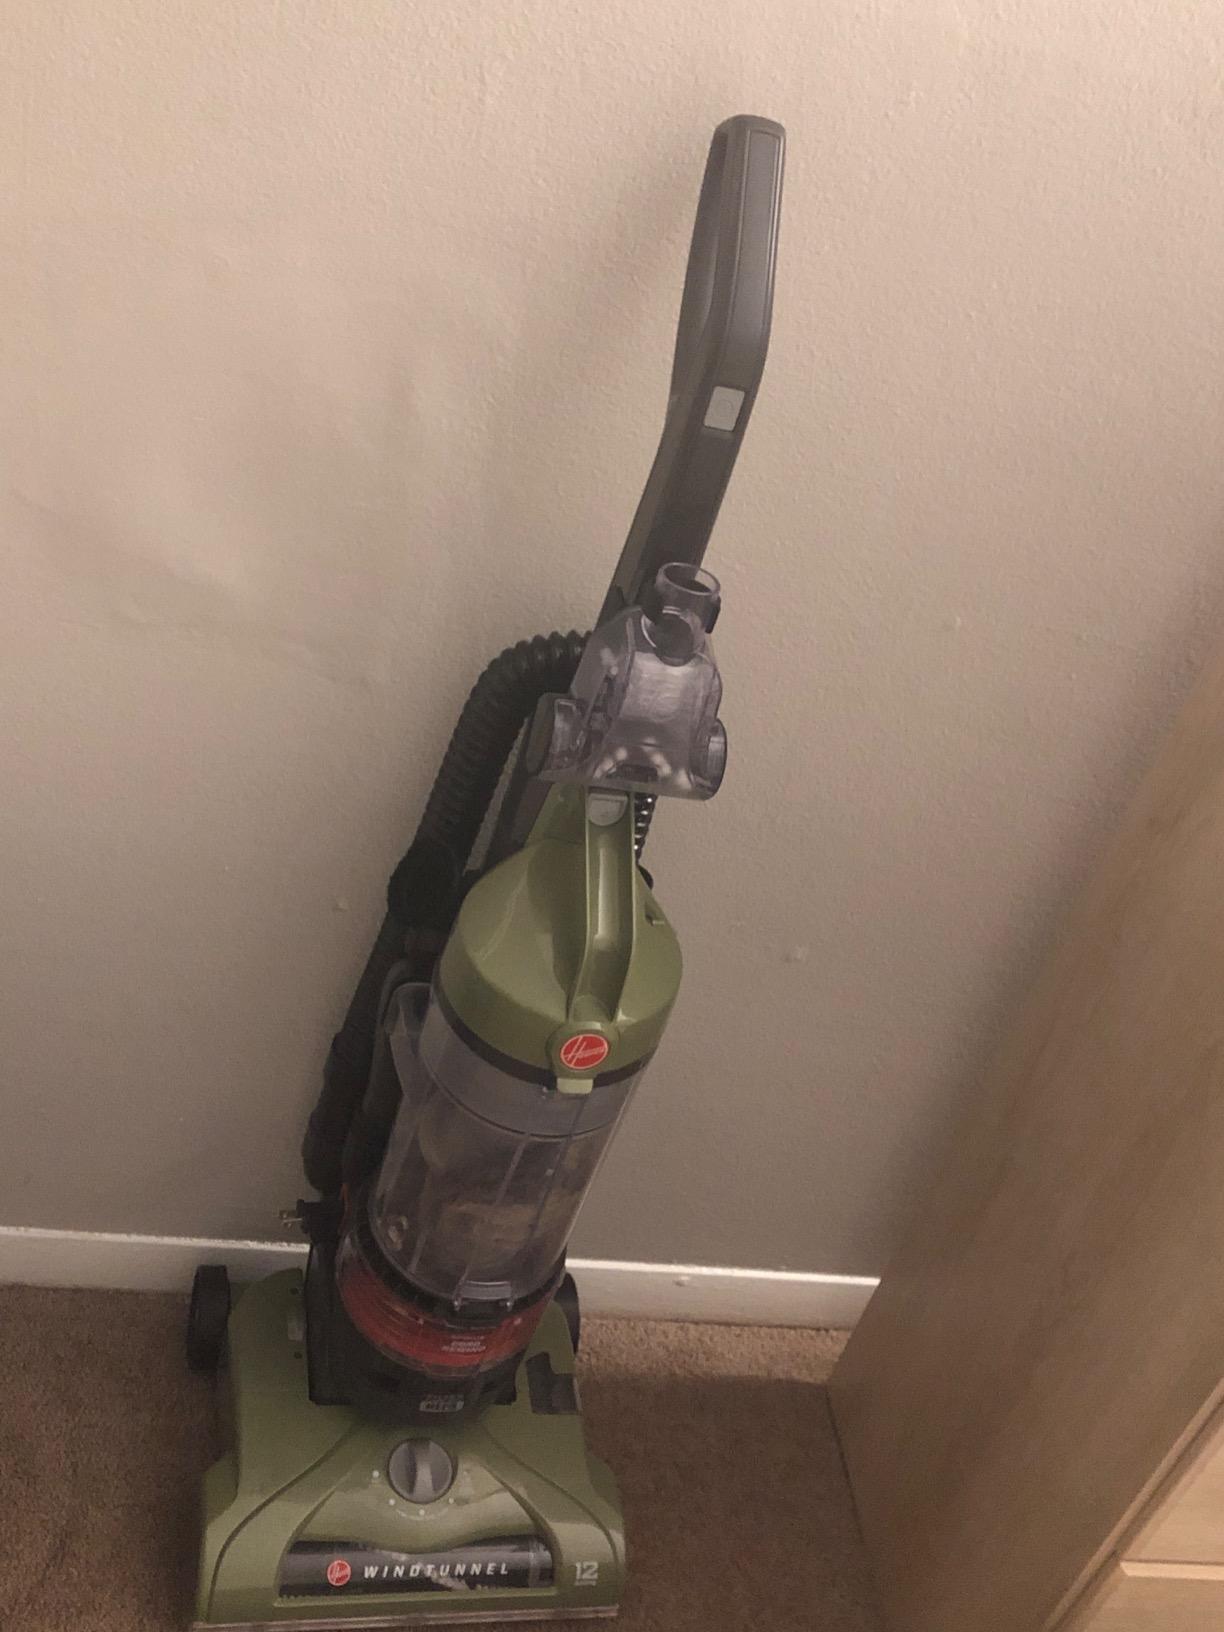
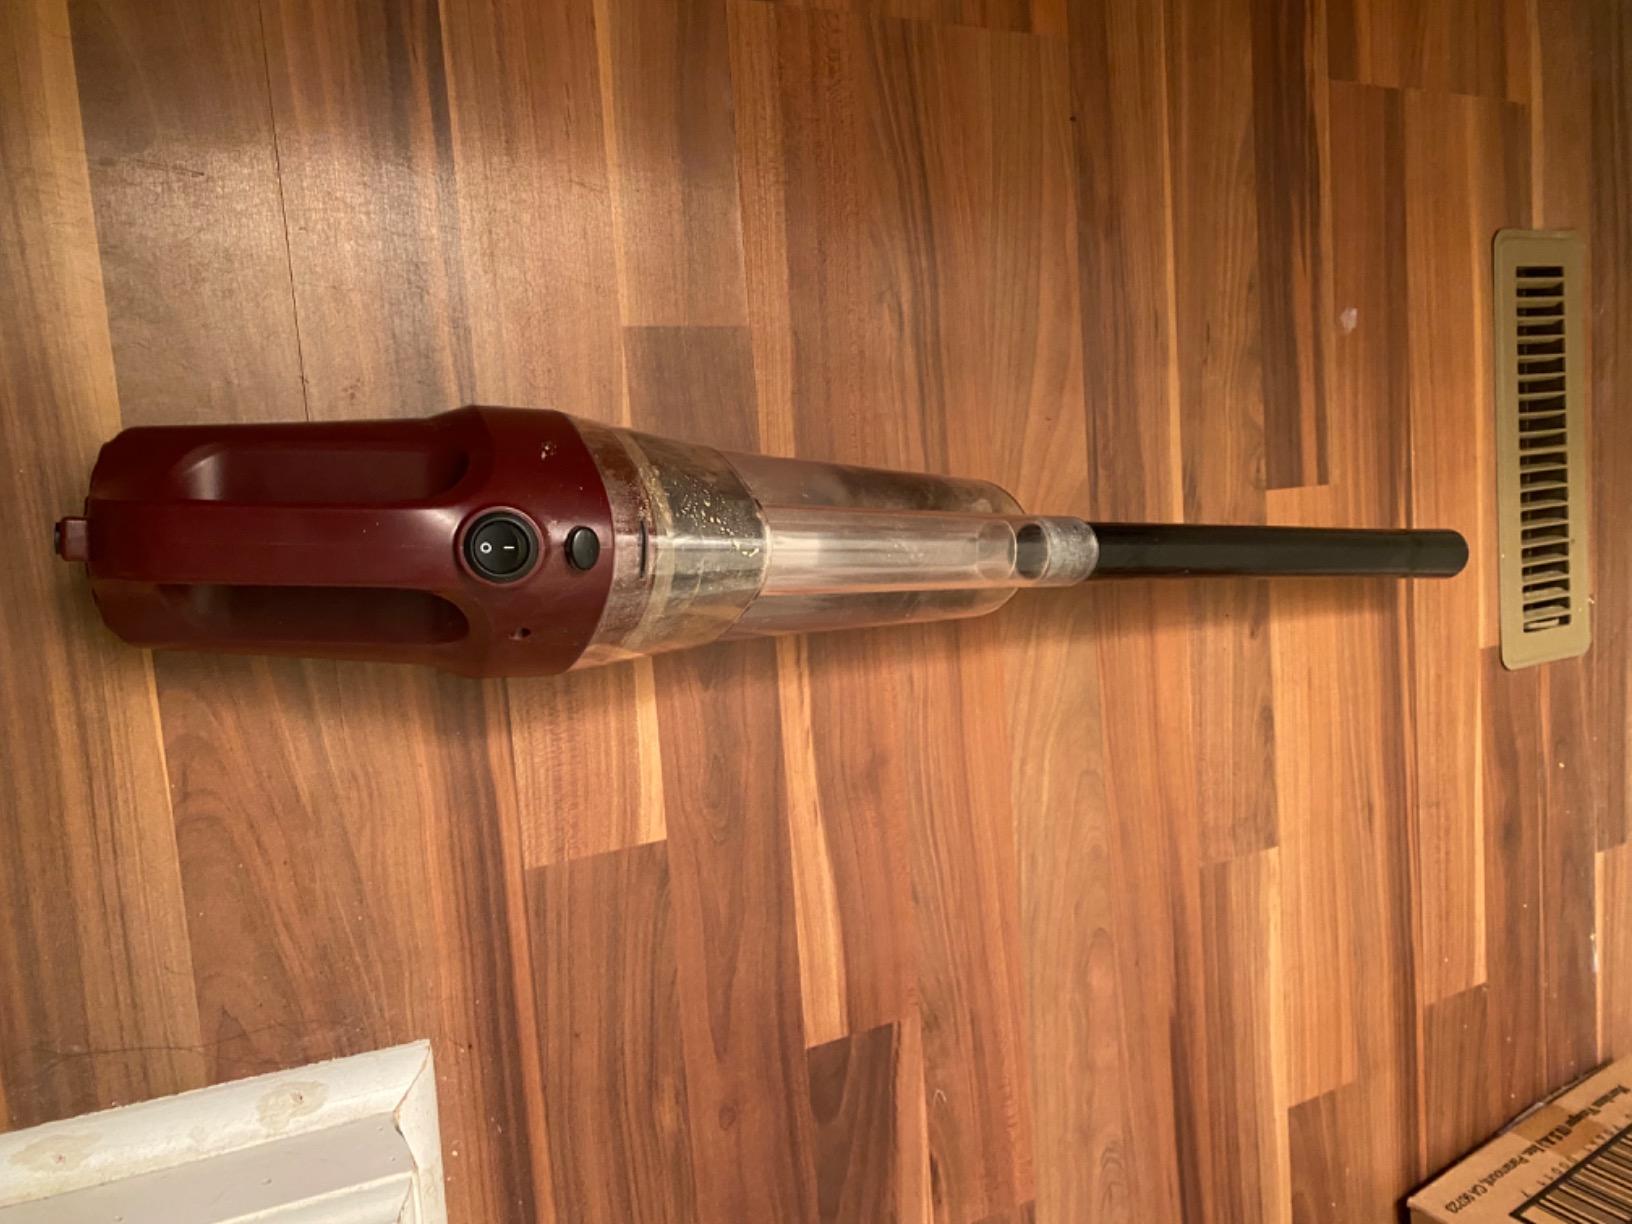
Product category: items_vacuum
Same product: no